Keys to Ascension 2

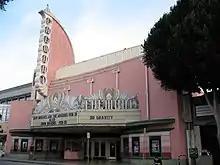
The live tracks were recorded at the Fremont Theater in San Luis Obispo, California

Disc one contains the remaining unreleased live tracks from the three shows at the Fremont Theatre in March 1996. This includes material from "Time and a Word" (1970), "The Yes Album" (1971), "Close to the Edge" (1972), and "Going for the One" (1977).